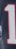
Number: 1